Adelaide Hall

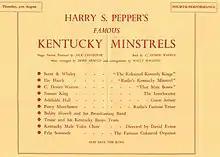
Radiolympia, Thursday 31 August 1939, "Kentucky Minstrels" starring Adelaide Hall

Speculation that Hall and Bill "Bojangles" Robinson would be paired up on stage again after Hall quit "Blackbirds" at the end of 1929 had been rife among theatrical circles and in newspaper gossip columns. True to the speculation, in 1930, Hall and Bill "Bojangles" Robinson starred together twice at New York's Palace Theatre on Broadway (in February and in August). Both appearances were for a week's engagement. During Hall's February appearance, which was her first ever appearance at the Palace Theatre, she received a roaring welcome in front of a capacity house, and took six bows at the end of her performance. It was also noted in several newspapers that Lew Leslie had tried everything in his capacity bar from erecting a "Rock of Gibraltar" to prevent Hall from appearing at any venue without his consent since she quit "Blackbirds". Having failed, Leslie did however manage to put a temporary restraint on her using any of the songs from "Blackbirds" in her show.